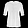
Label: T - shirt / top